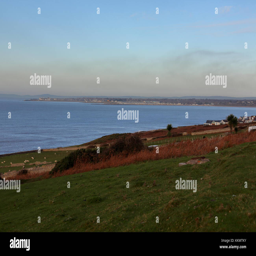
a long view by sea all the way across the bays on a calm and sunny day in early winter